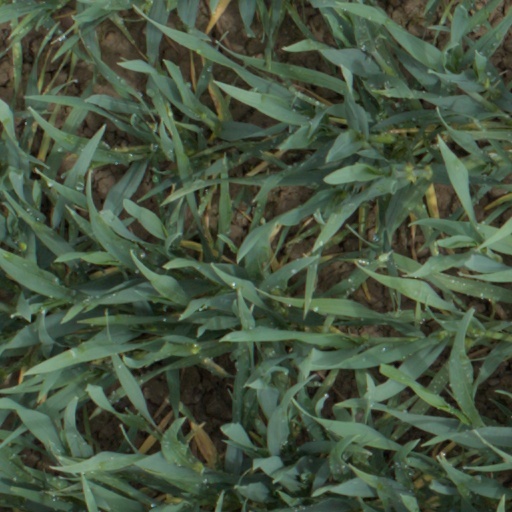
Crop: wheat